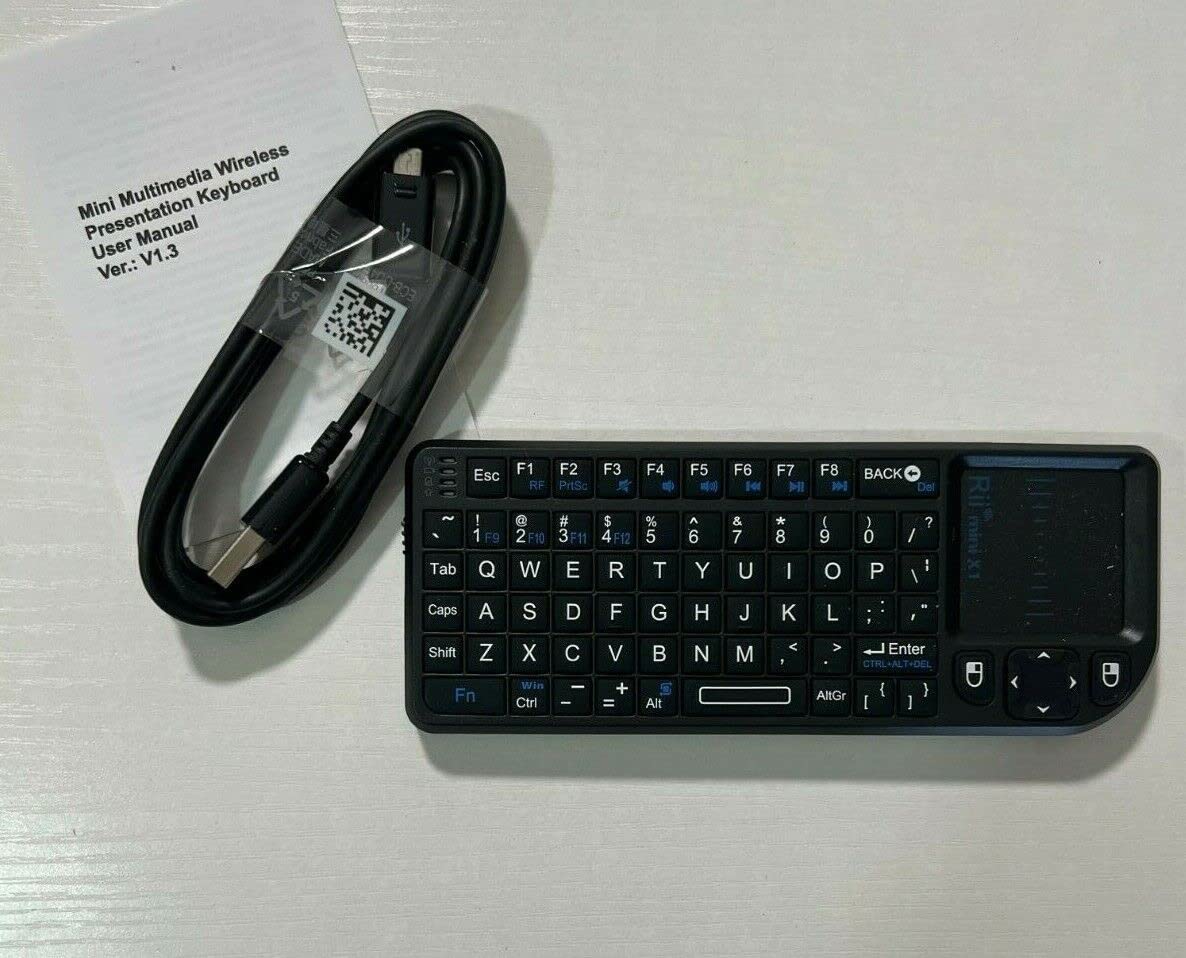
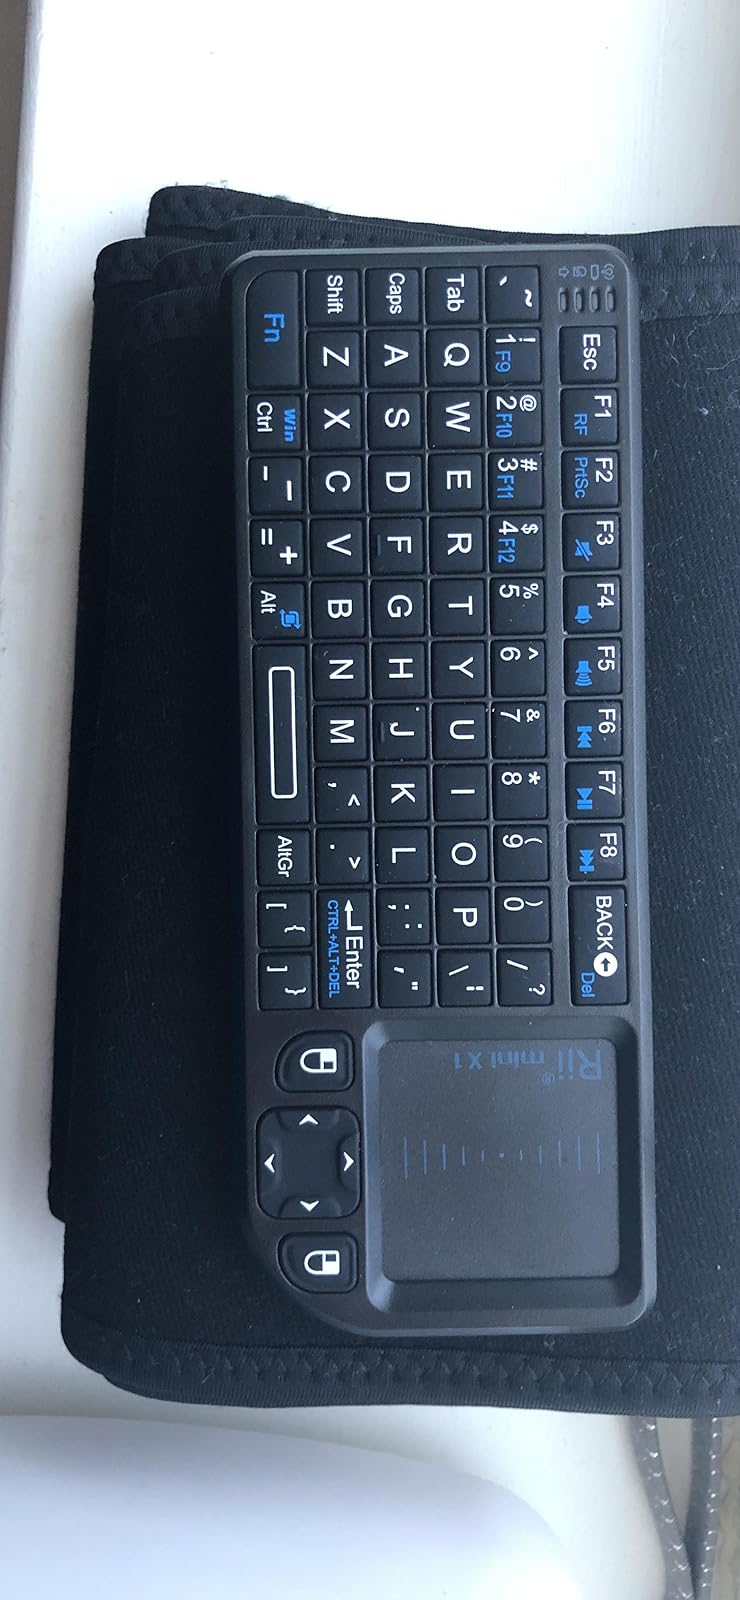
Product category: keyboard
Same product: yes